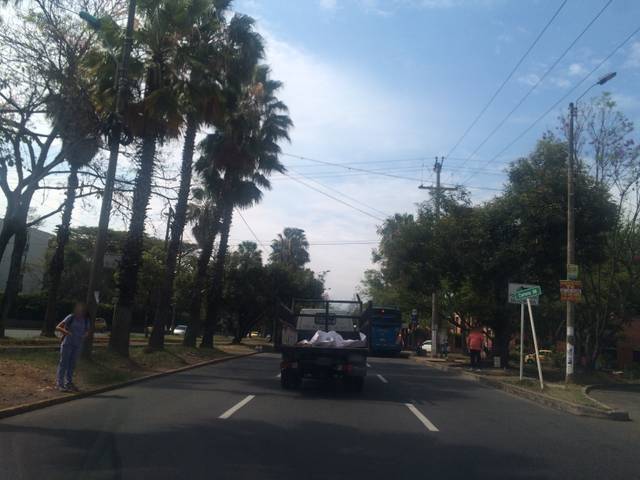
Region: Colombia
Coordinates: 3.38, -76.538